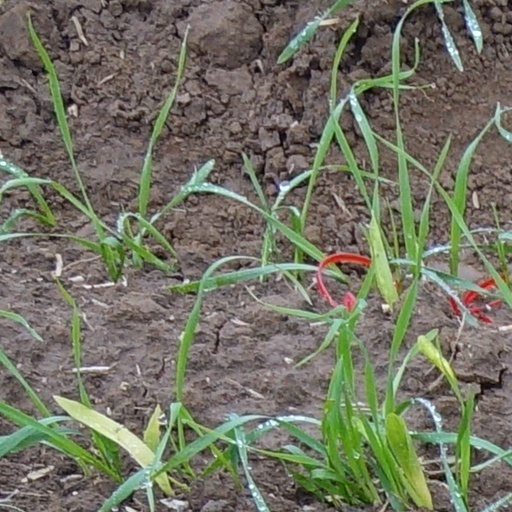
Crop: wheat